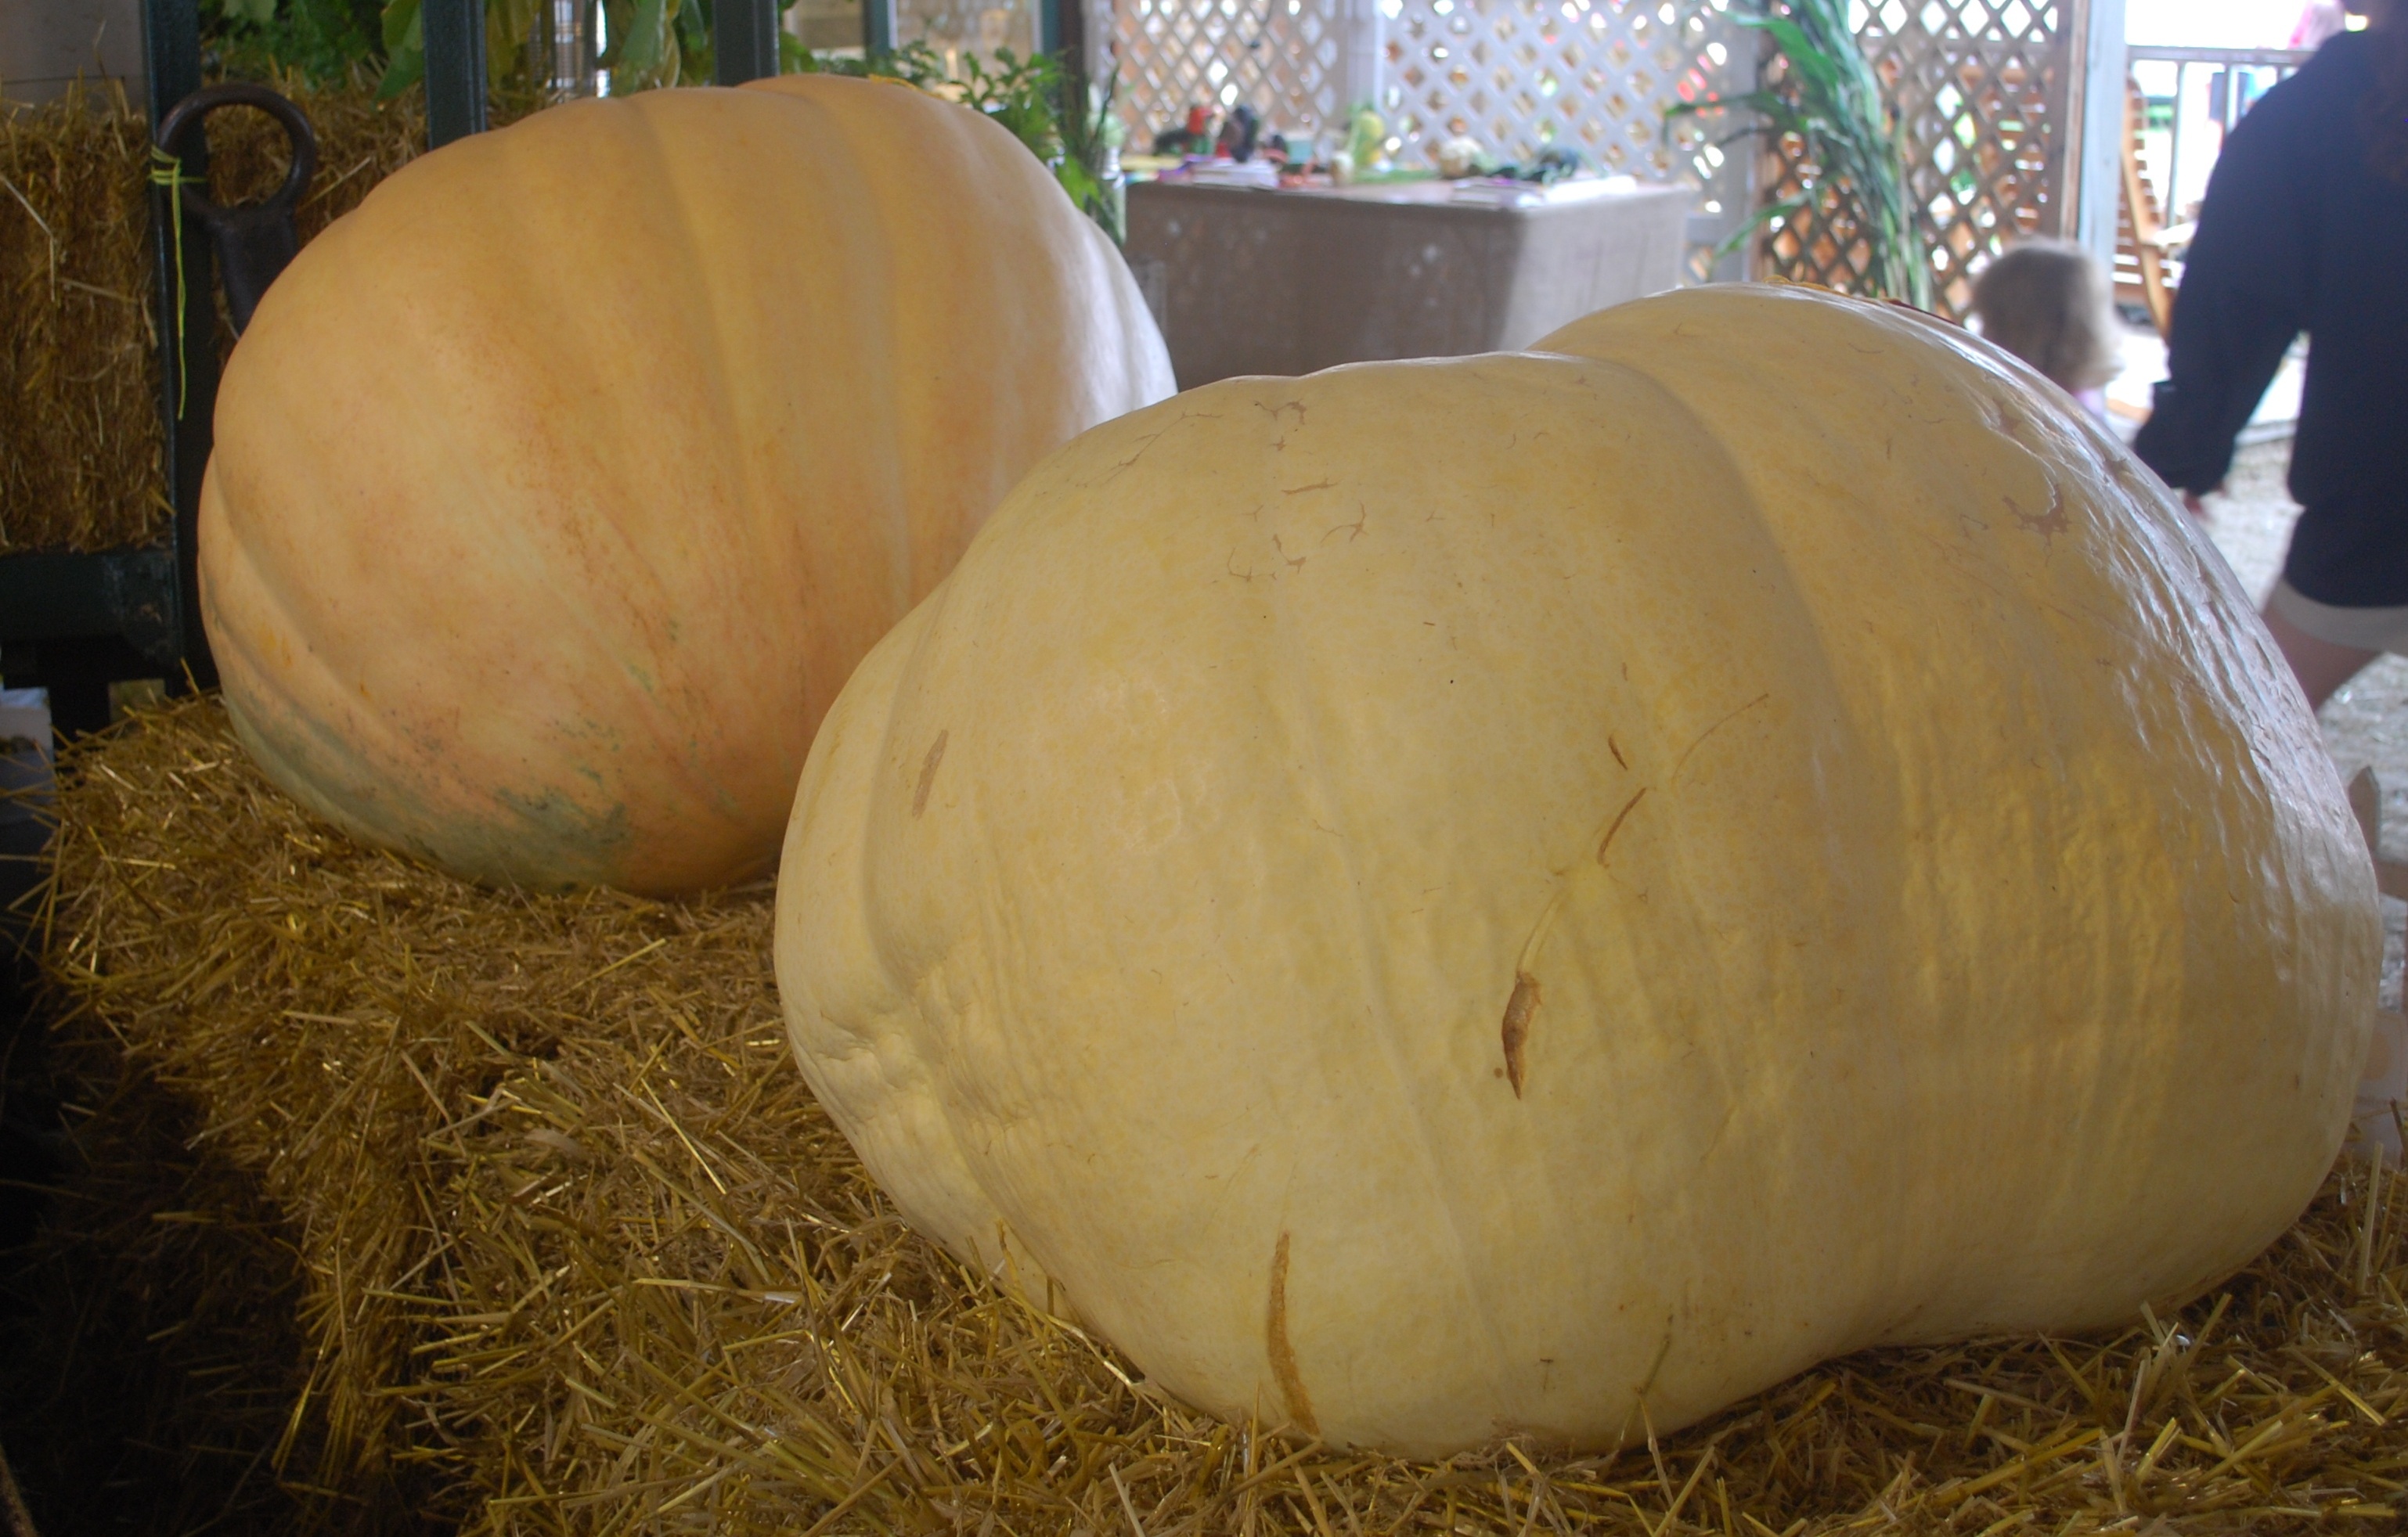
plant, farm, food, harvest, produce, vegetable, autumn, pumpkin, agriculture, season, gourd, giant, big, huge, county, carving, fair, pumpkins, flowering plant, immense, man made object, winter squash, land plant